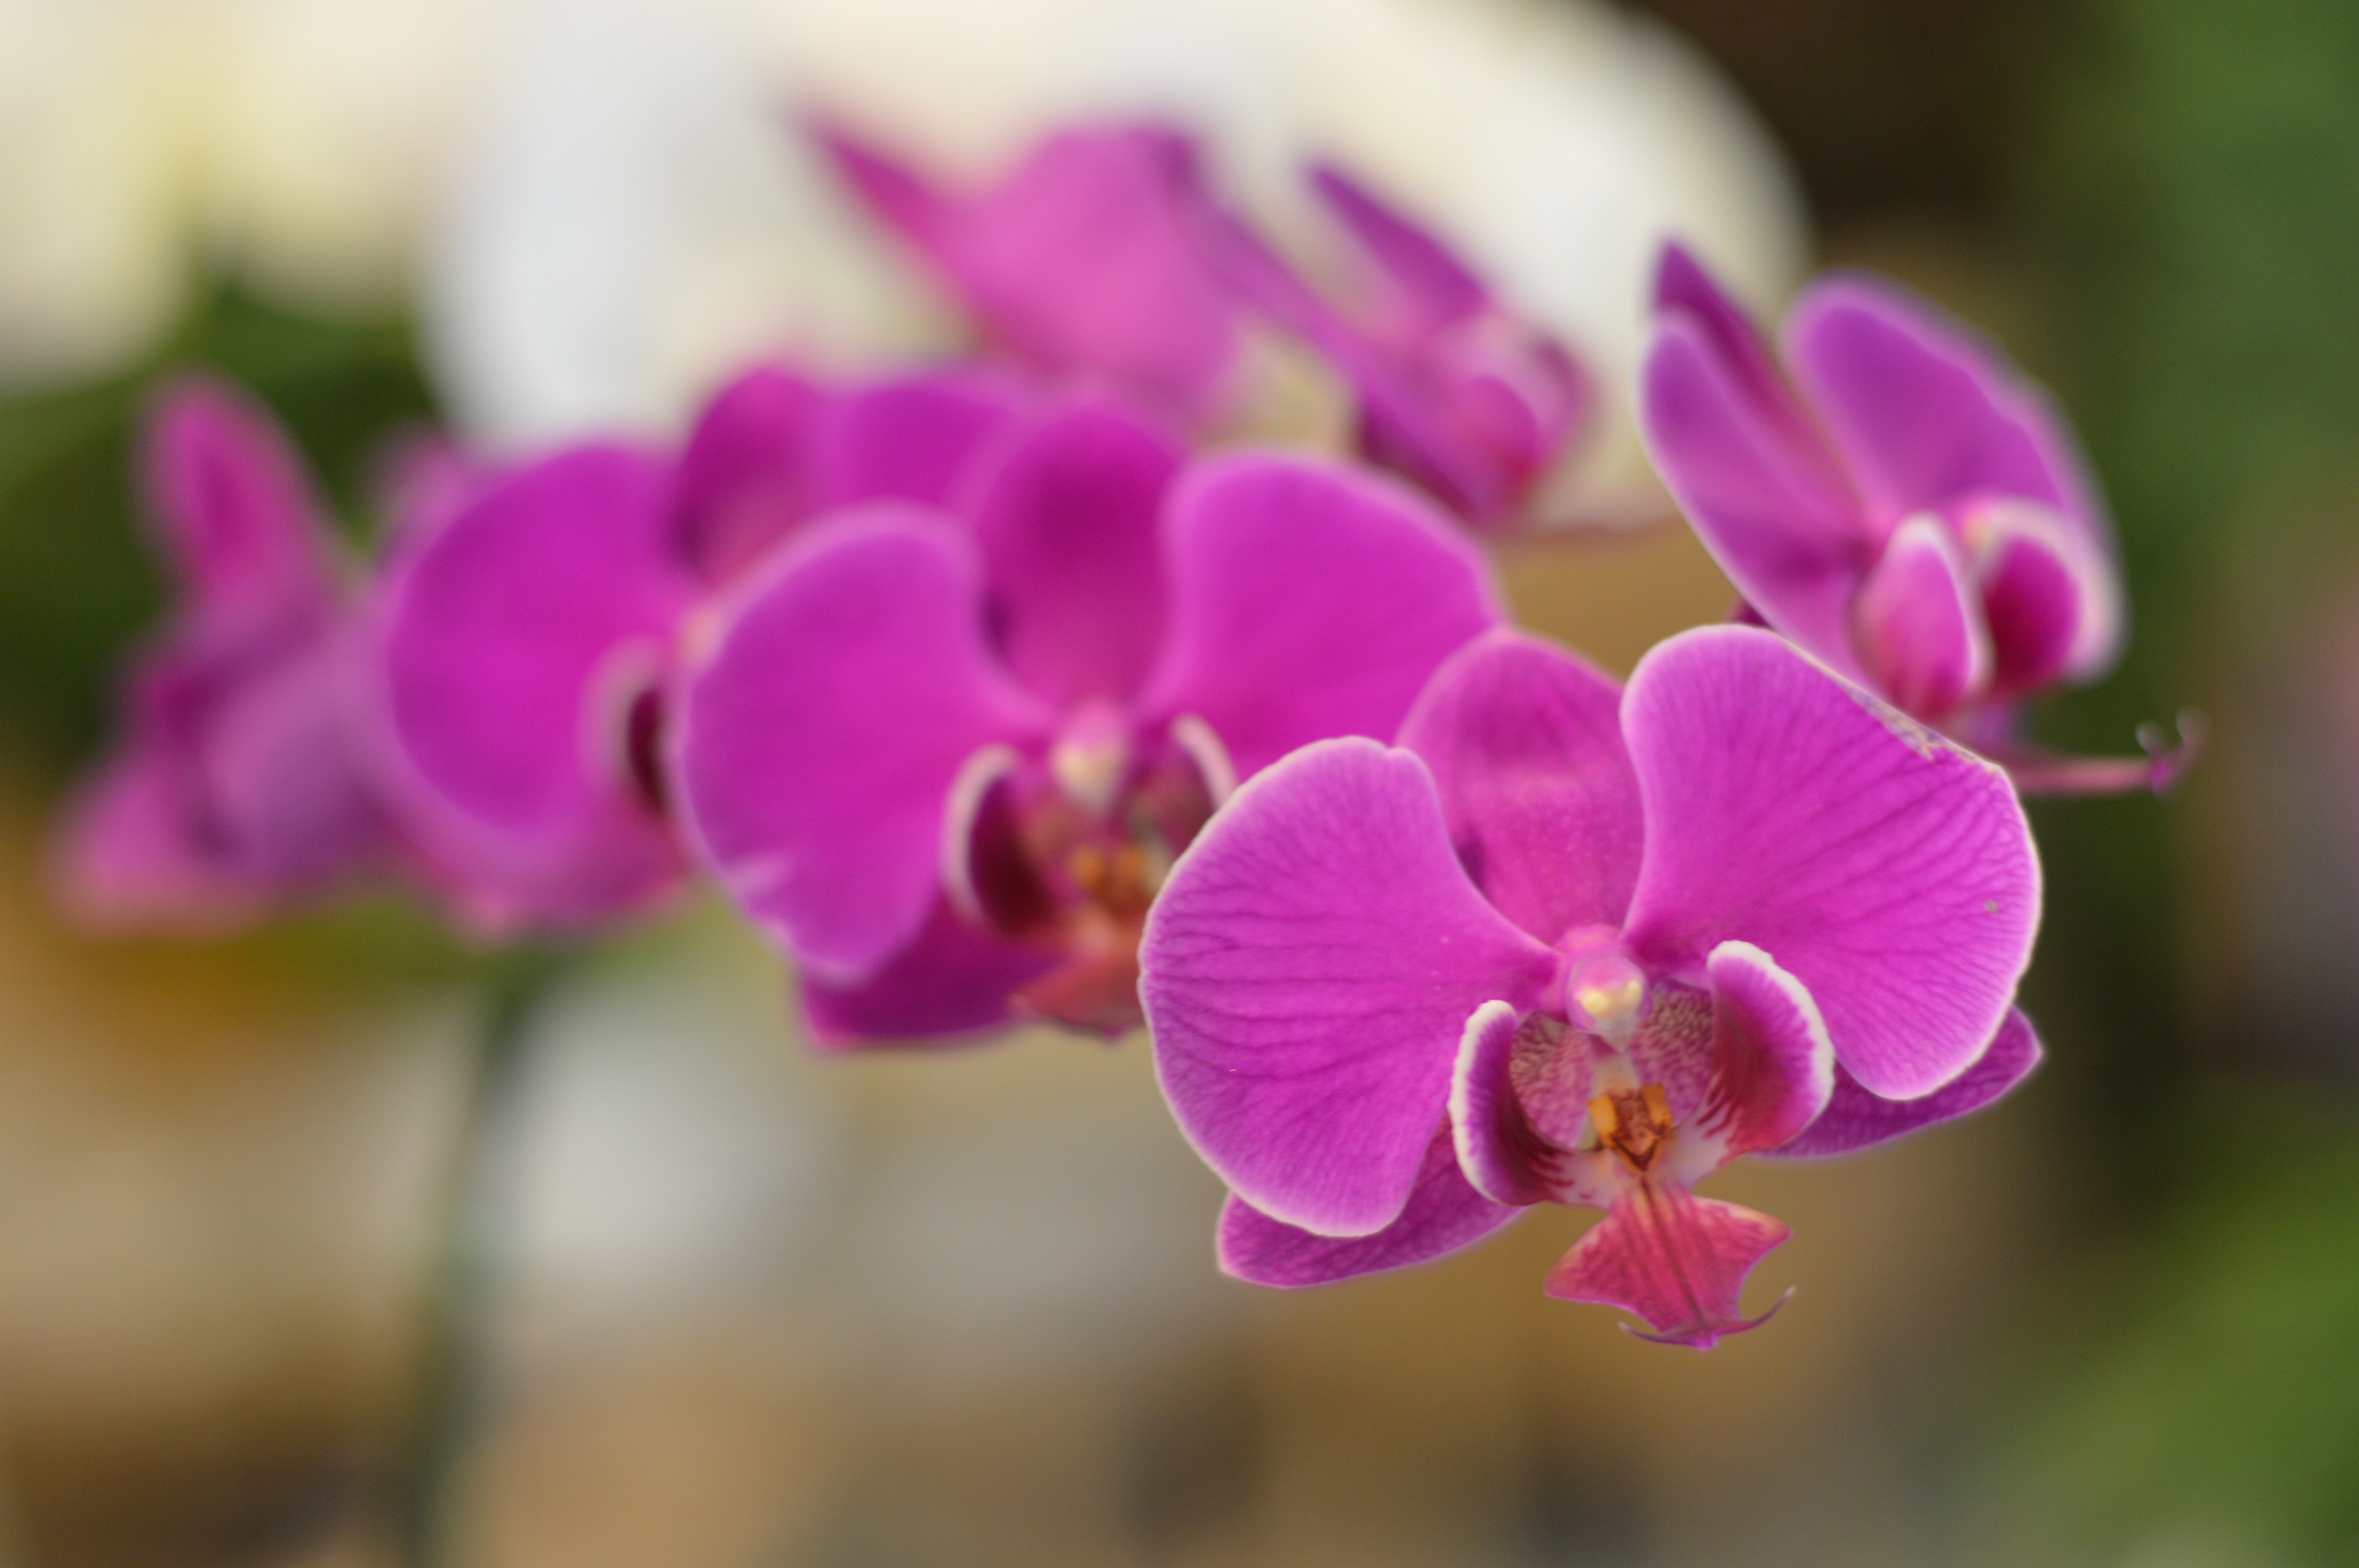
nature, blossom, plant, flower, petal, botany, garden, pink, flora, orchid, flowers, close up, macro photography, flowering plant, exotic plant, land plant, moth orchid